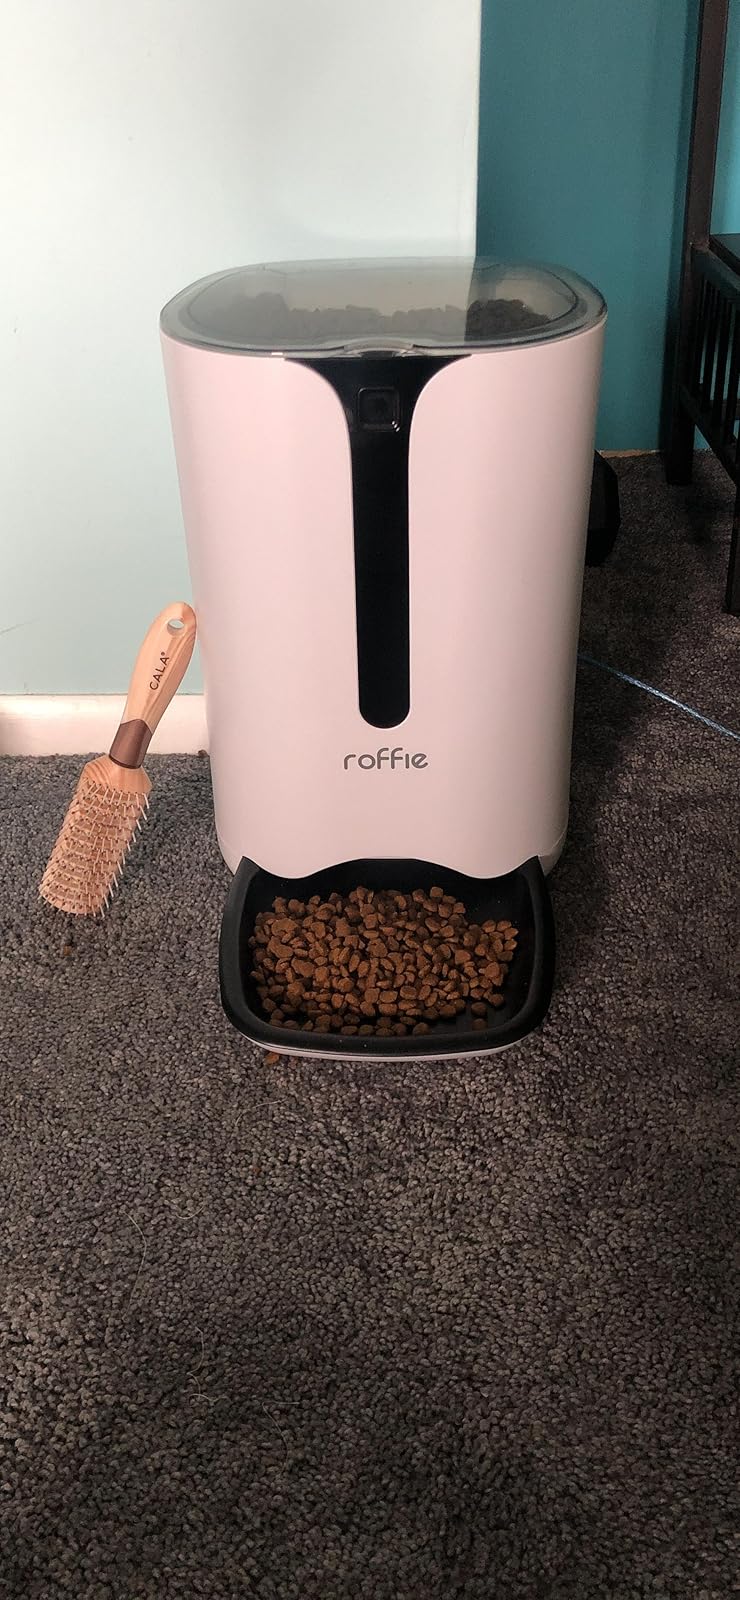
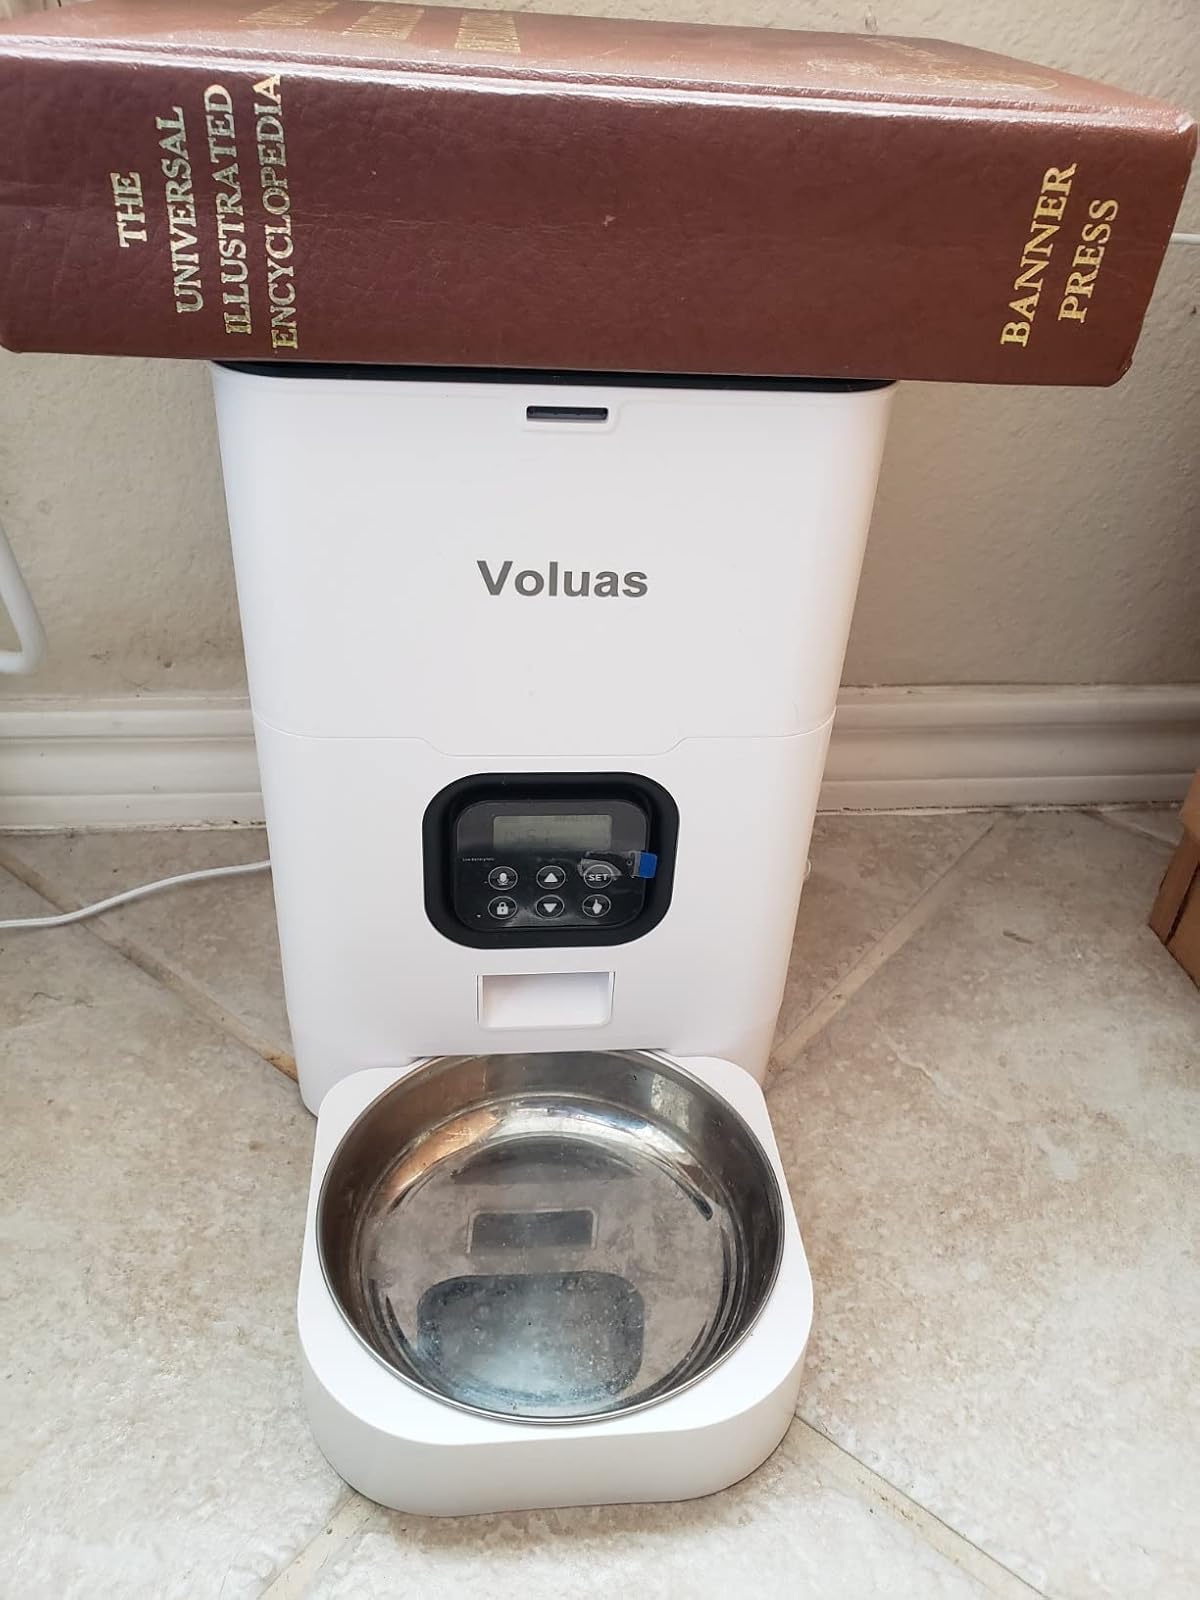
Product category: items_feeder
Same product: no